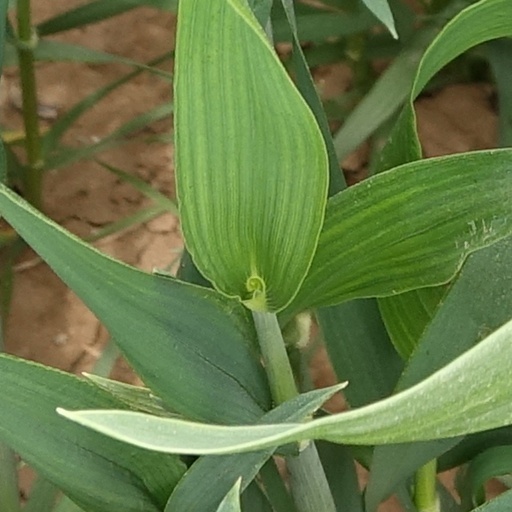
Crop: wheat